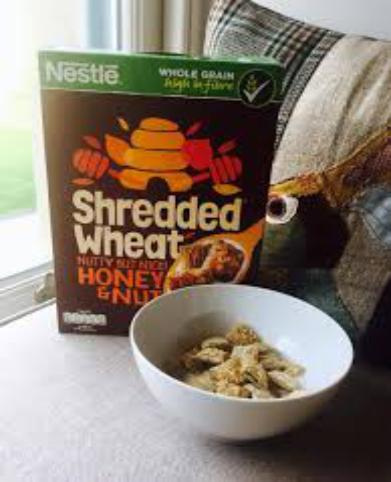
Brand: Honey Nut Shredded Wheat
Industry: Food